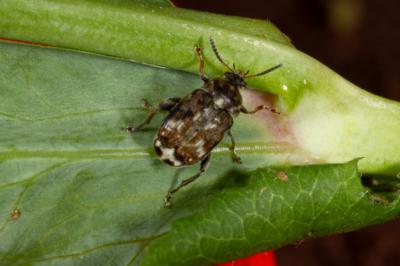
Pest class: pea_weevil